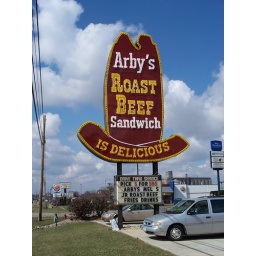
Old neon Arby's big hat sign in Wilmington, Ohio.